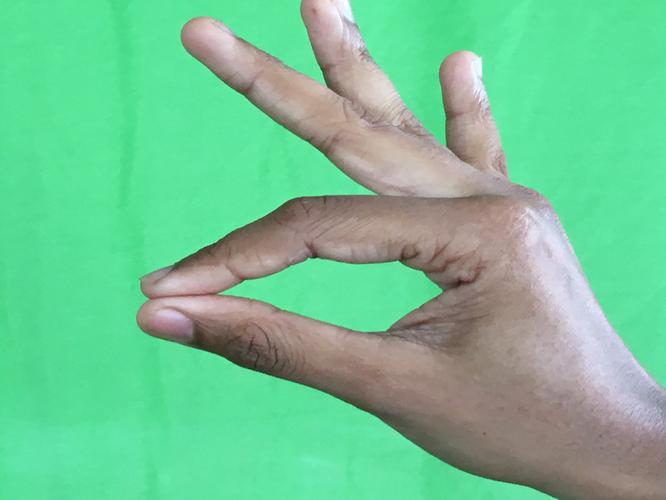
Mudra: Hamsasyam
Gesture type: single_hand